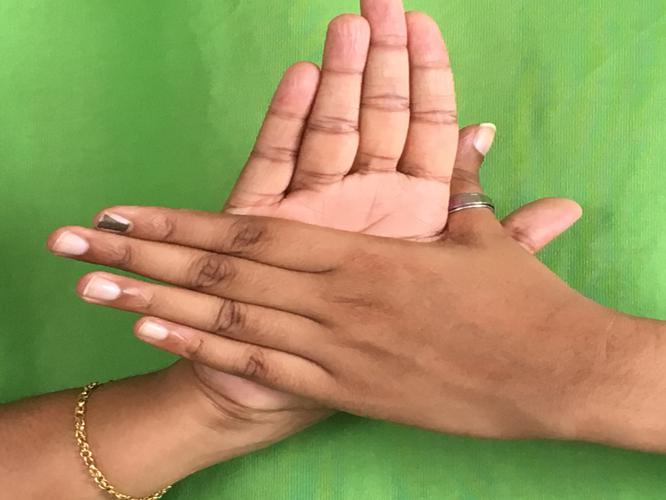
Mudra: Chakra
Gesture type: double_hand